Saint-Riquier Gospels

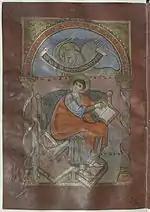
Luke the Evangelist

The St. Riquier Gospels are an illuminated manuscript made during the Carolingian renaissance around the year 800 but no later than 814. The Gospel Book is a part of the Ada Group of manuscripts.